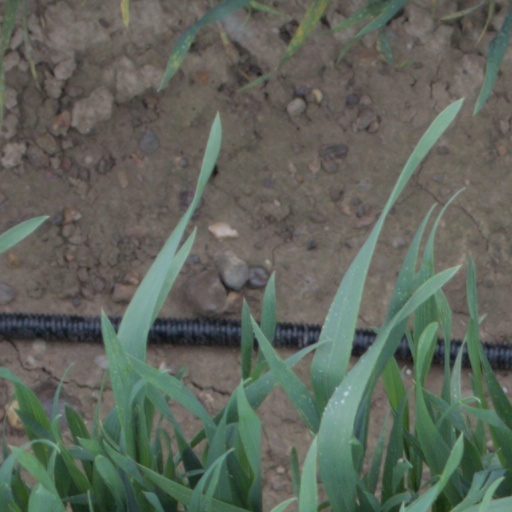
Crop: wheat